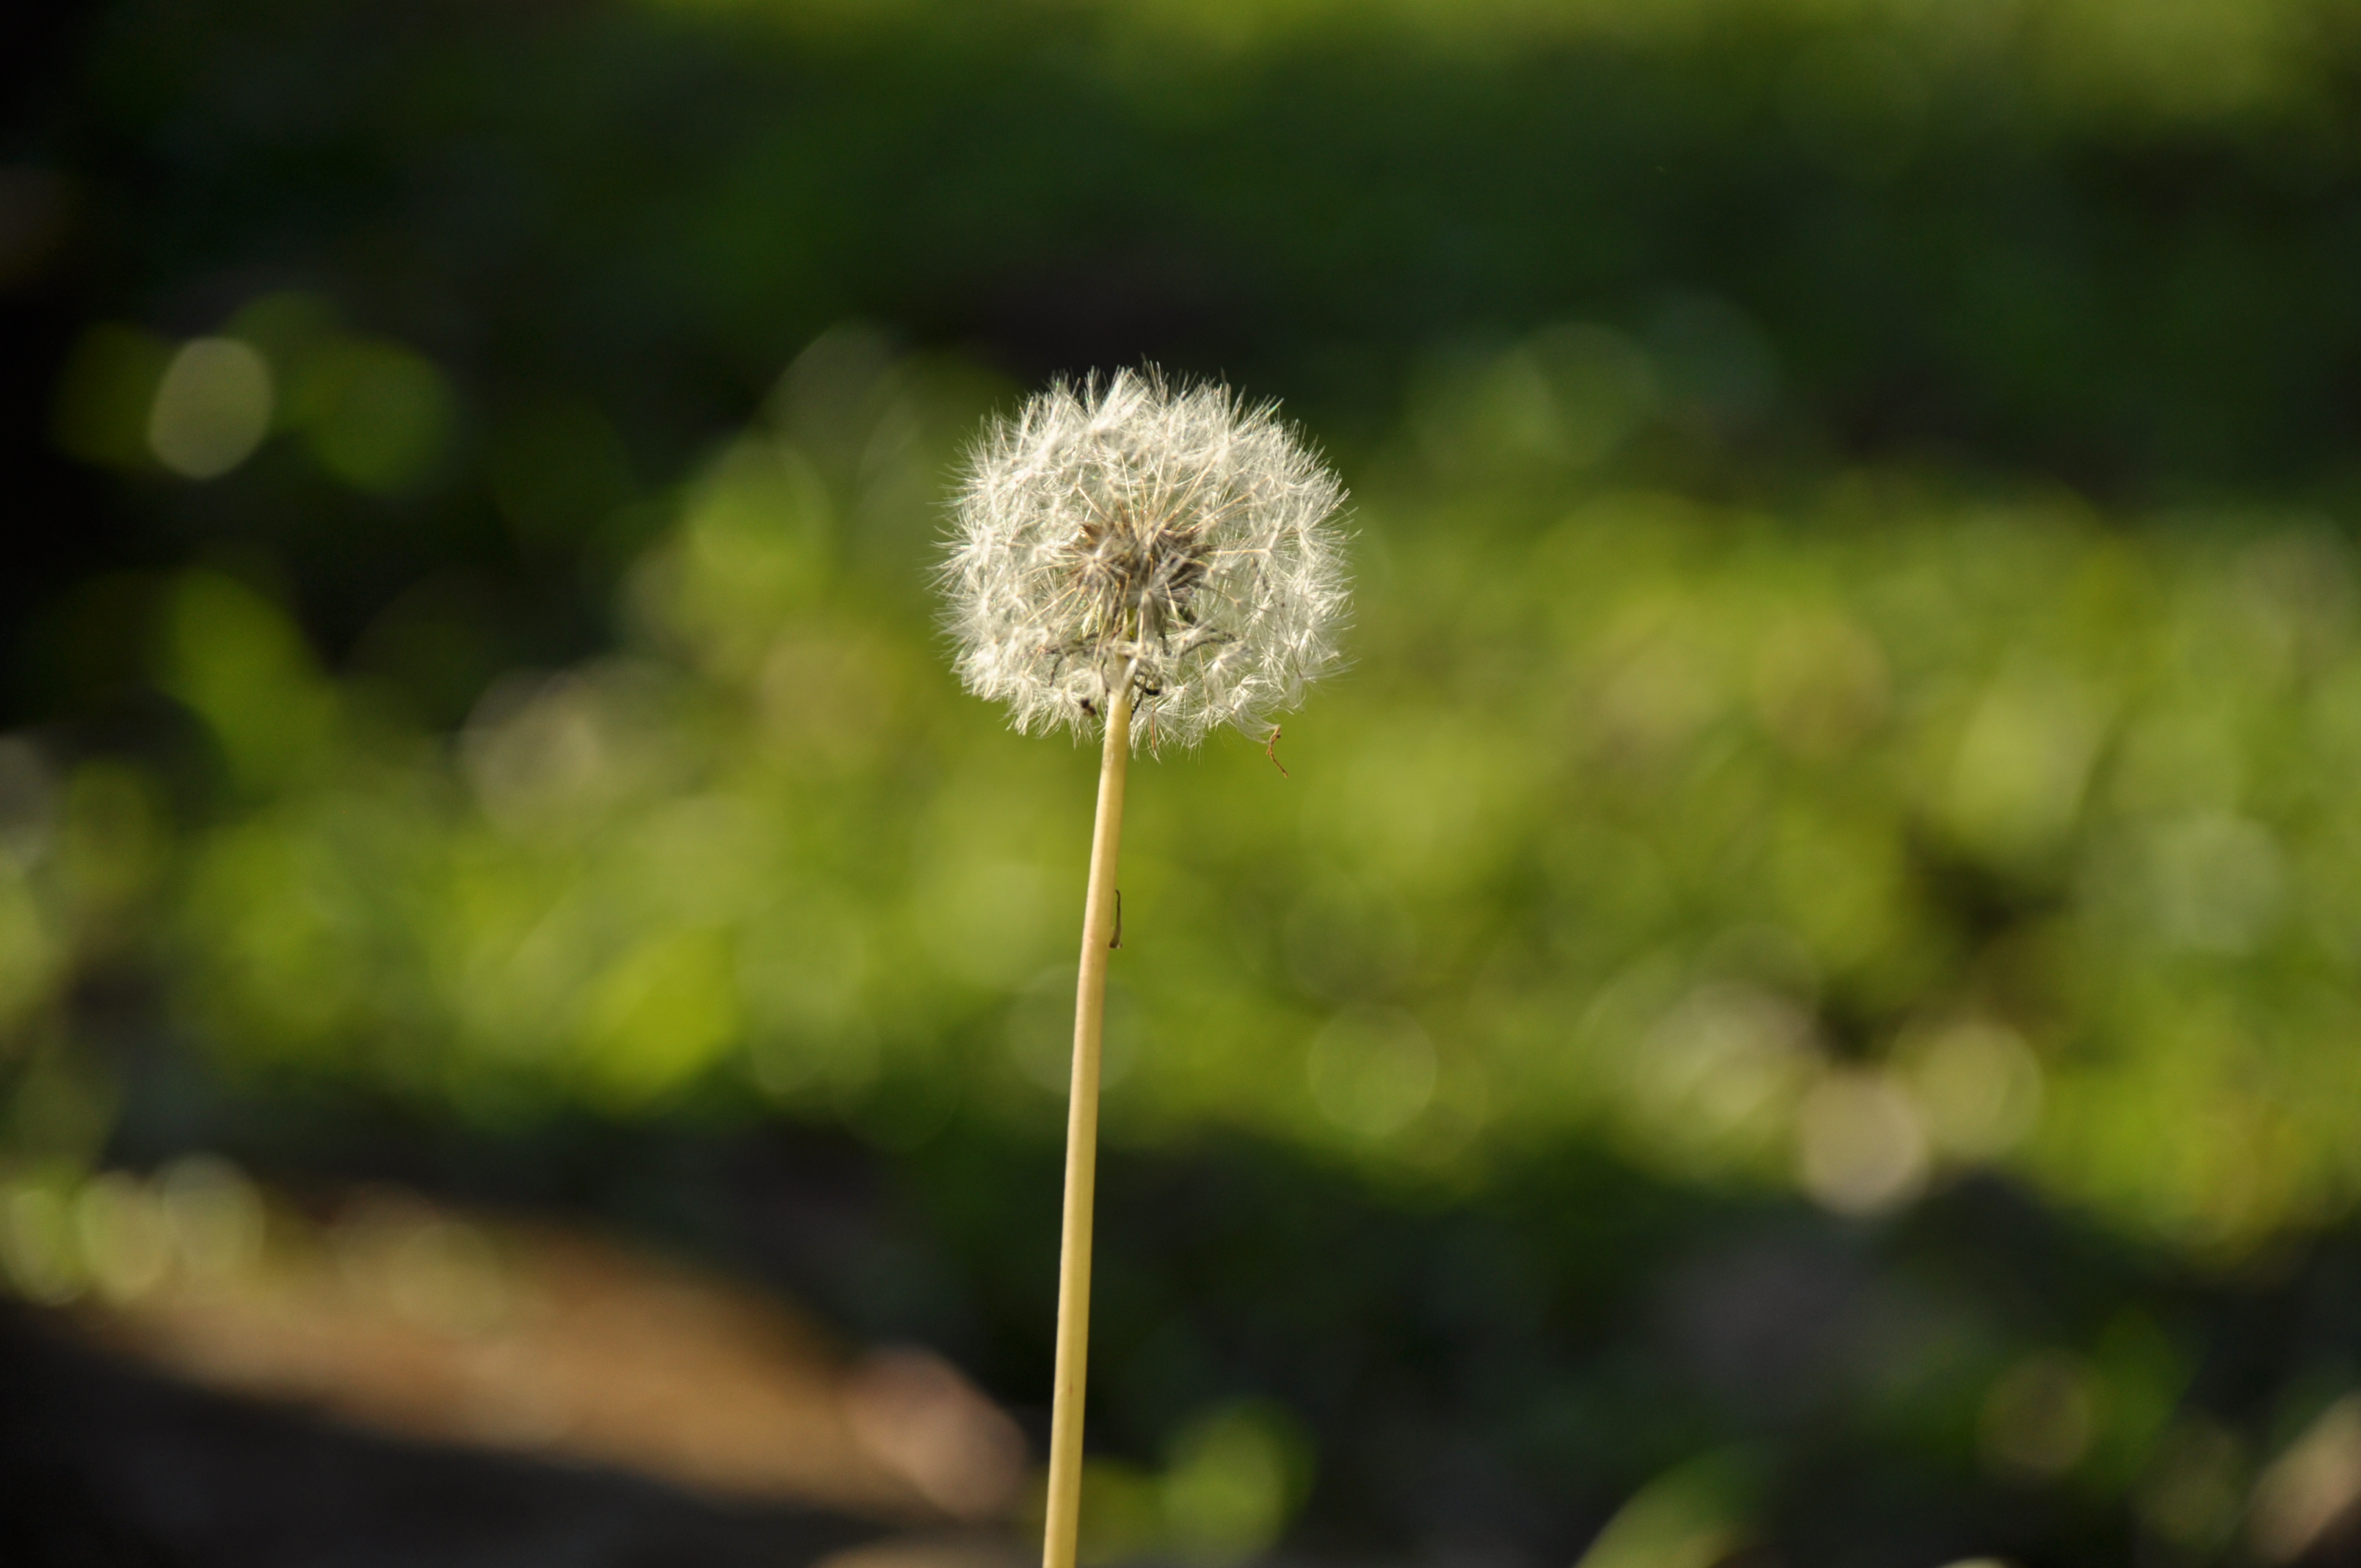
nature, grass, blossom, plant, field, photography, meadow, dandelion, stem, sunlight, leaf, flower, wild, green, botany, flora, wildflower, weed, close up, seeds, flores, macro photography, flowering plant, daisy family, grass family, plant stem, land plant